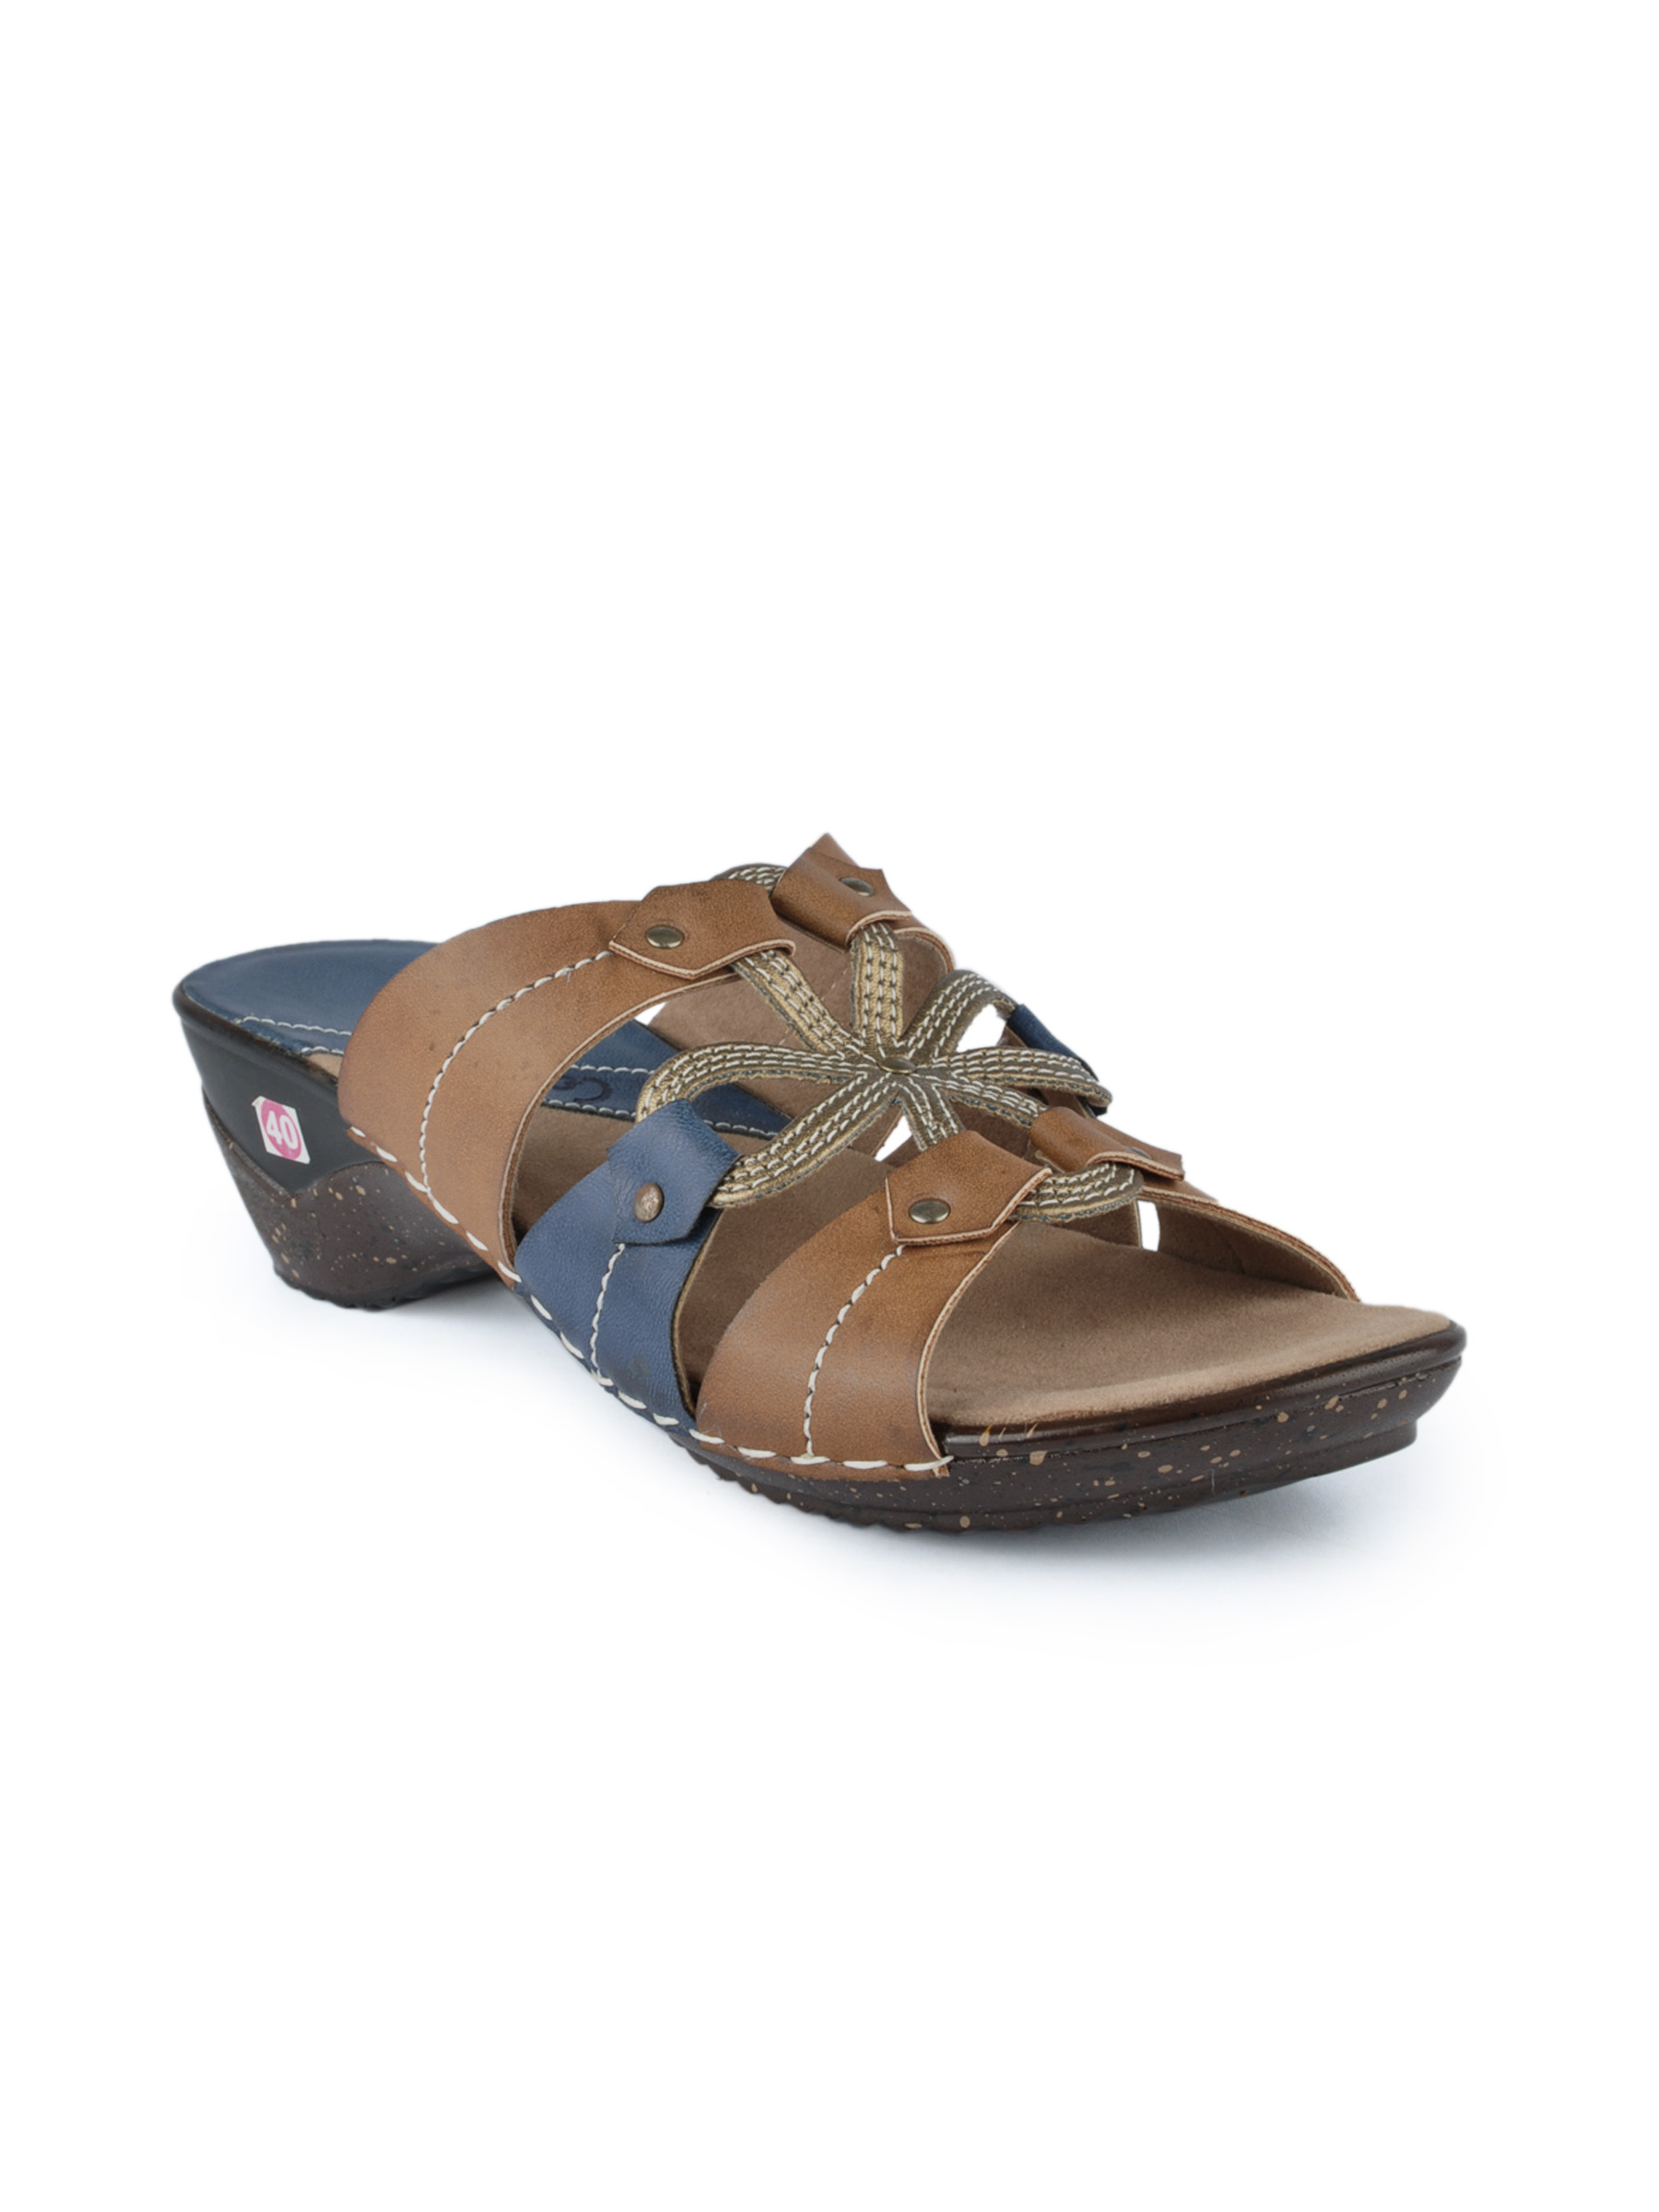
Catwalk Women Brown Heels
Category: Footwear / Shoes / Heels
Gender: Women
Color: Brown
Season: Winter 2015
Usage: Casual